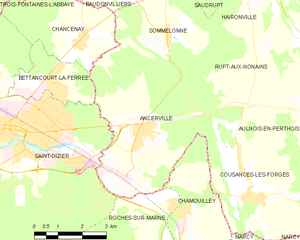
Ancerville est une commune française située dans le département de la Meuse, en région Grand Est.